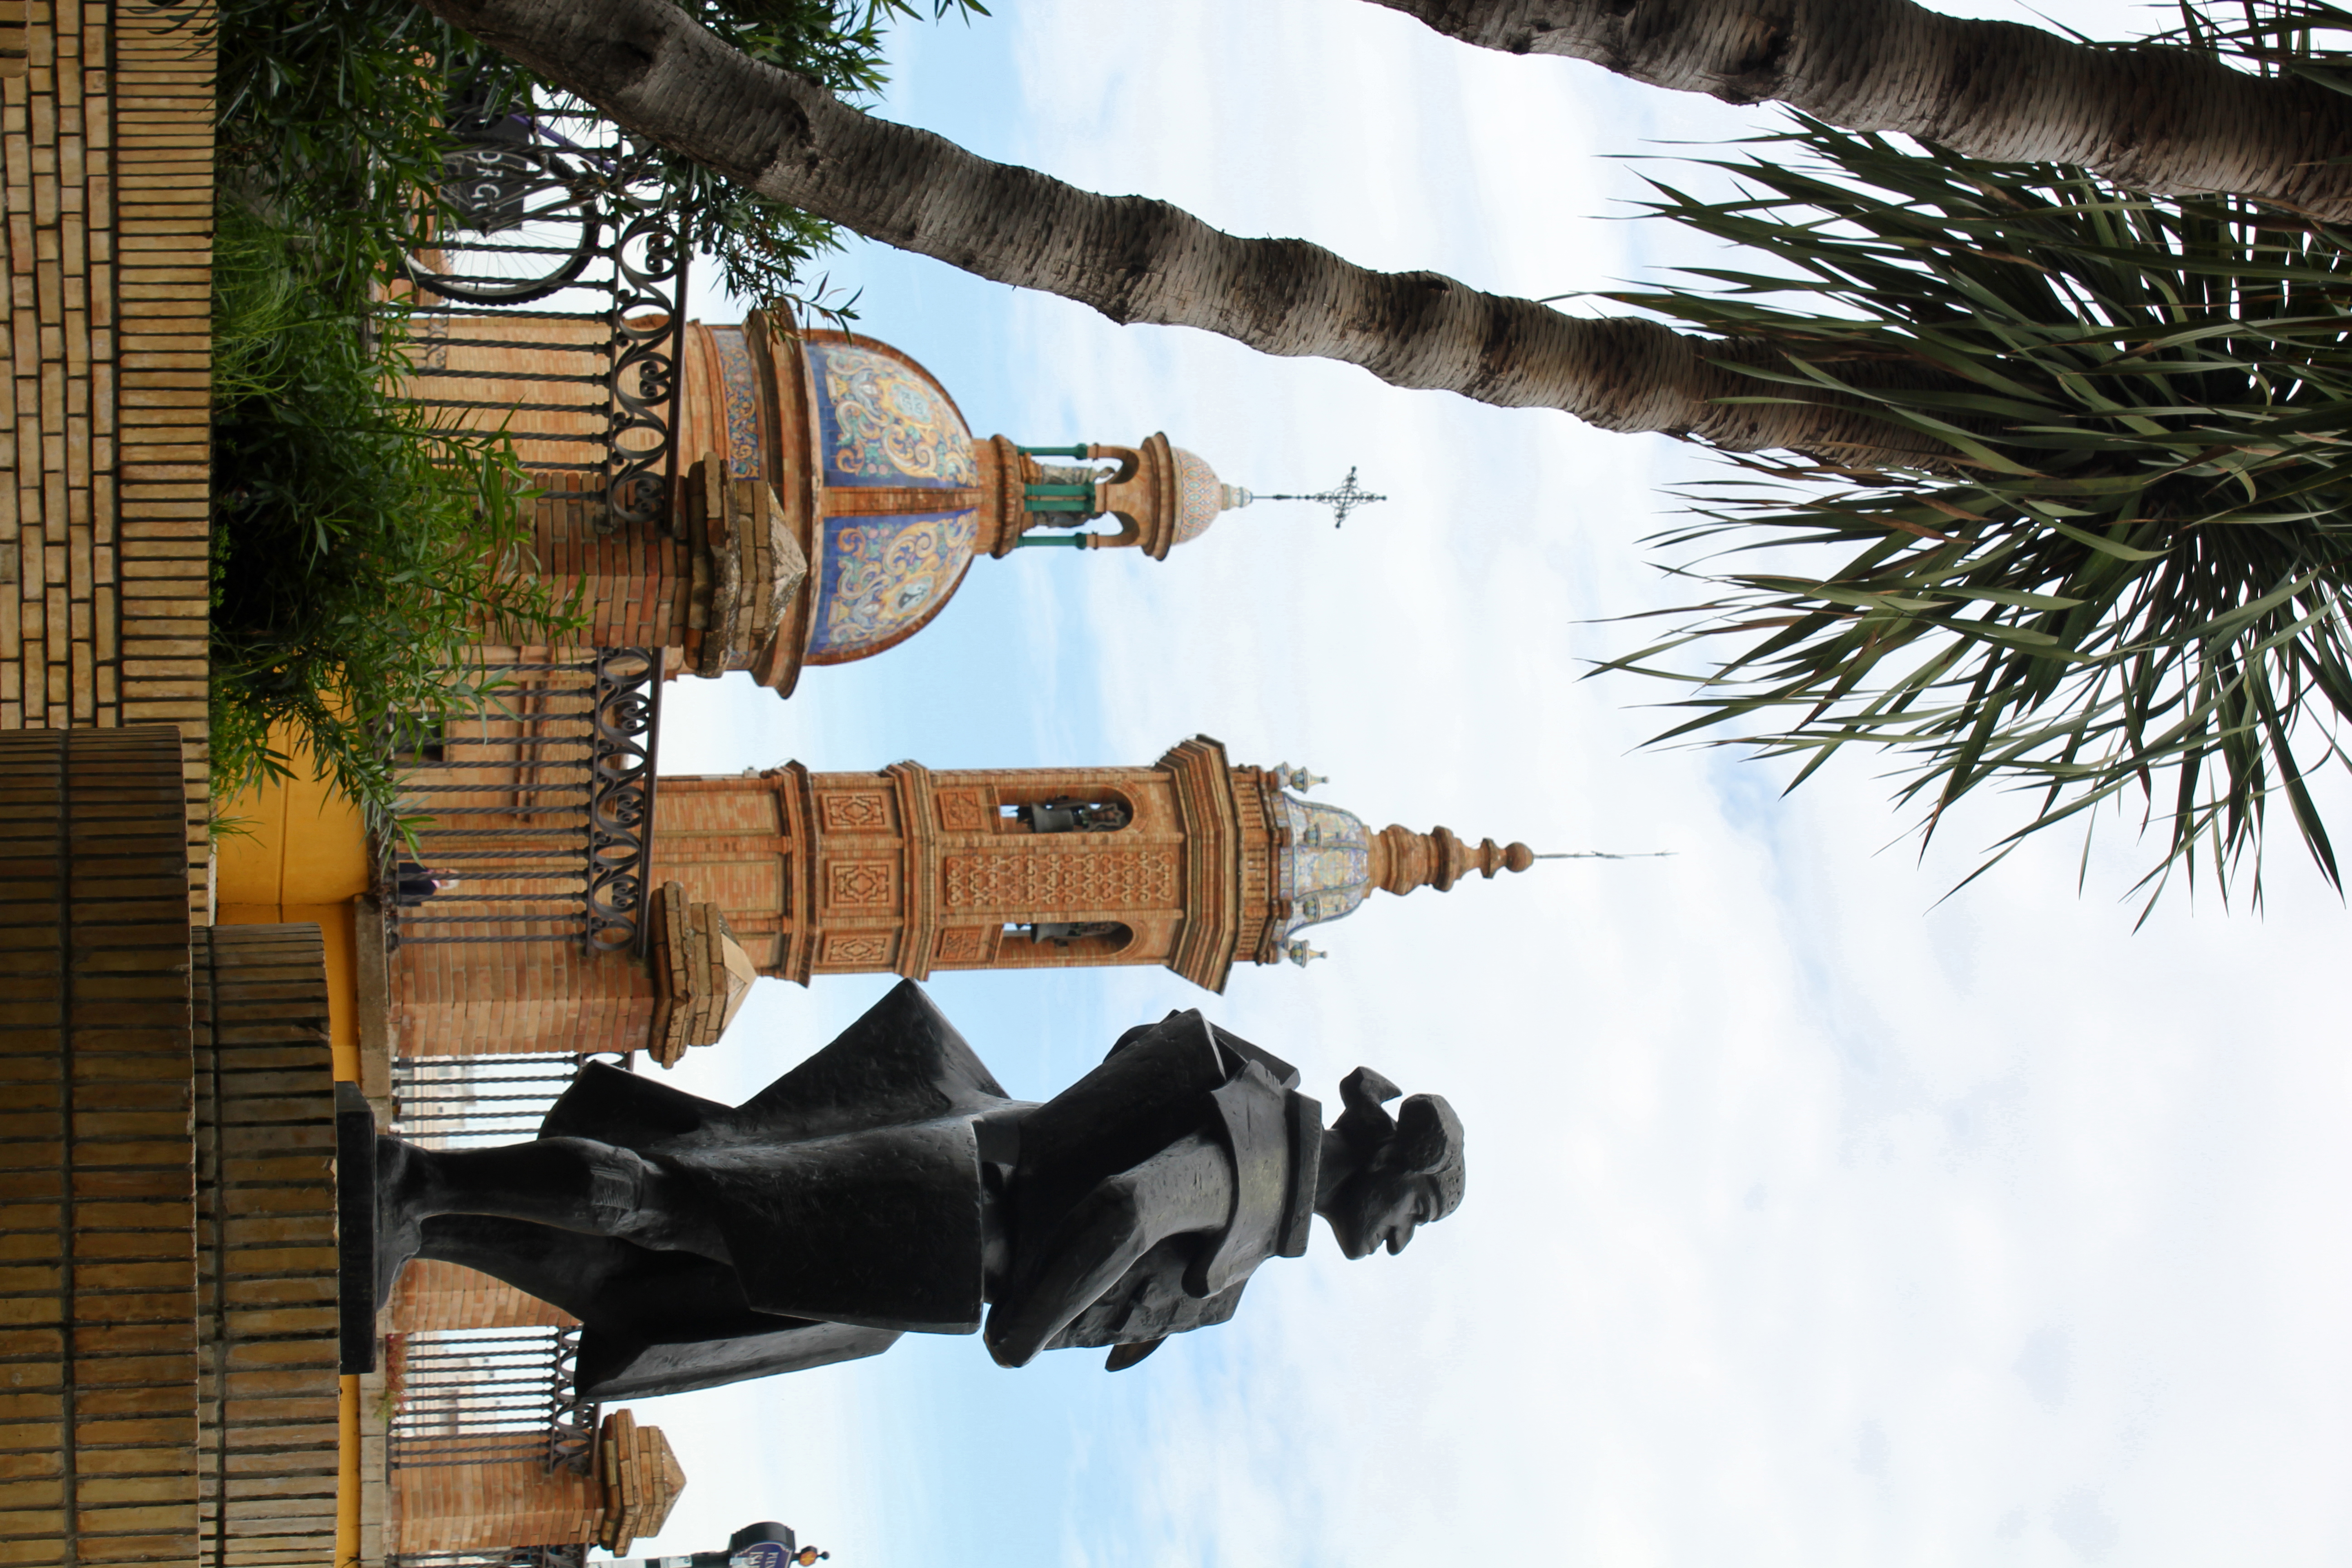
tree, branch, creativecommons, stock, ccby, 2d, carloszgz, cmstoolsphotoring, freeculturalworks, openlicense, freepictures, sevilla, seville, andalucia, notags, woody plant